Peabody Memorial Tower

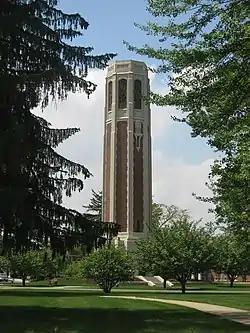
Peabody Memorial Tower, May 2012

Peabody Memorial Tower, also known as the Singing Tower, is a historic structure located at North Manchester, Wabash County, Indiana. It was designed by architect Charles R. Weatherhogg and built in 1937. The structure consists of a cube shaped limestone mausoleum at the base topped by a brick and limestone carillon that reaches 110 feet tall. It has streamlined Art Deco character with Tudor Revival features.